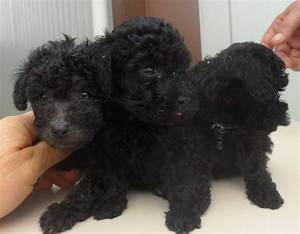
Label: cane